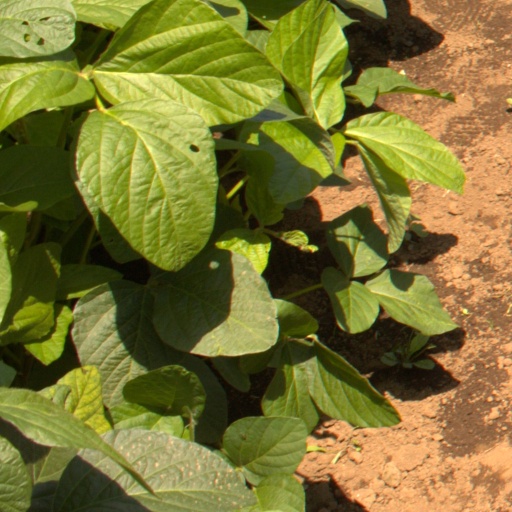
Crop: soybean